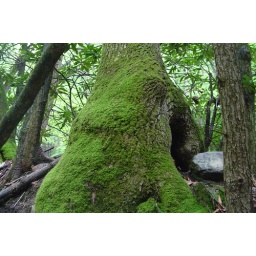
ancient mossy tree envelopes a stone on the walk to the cascades waterfall near blacksburg, va